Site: saxony
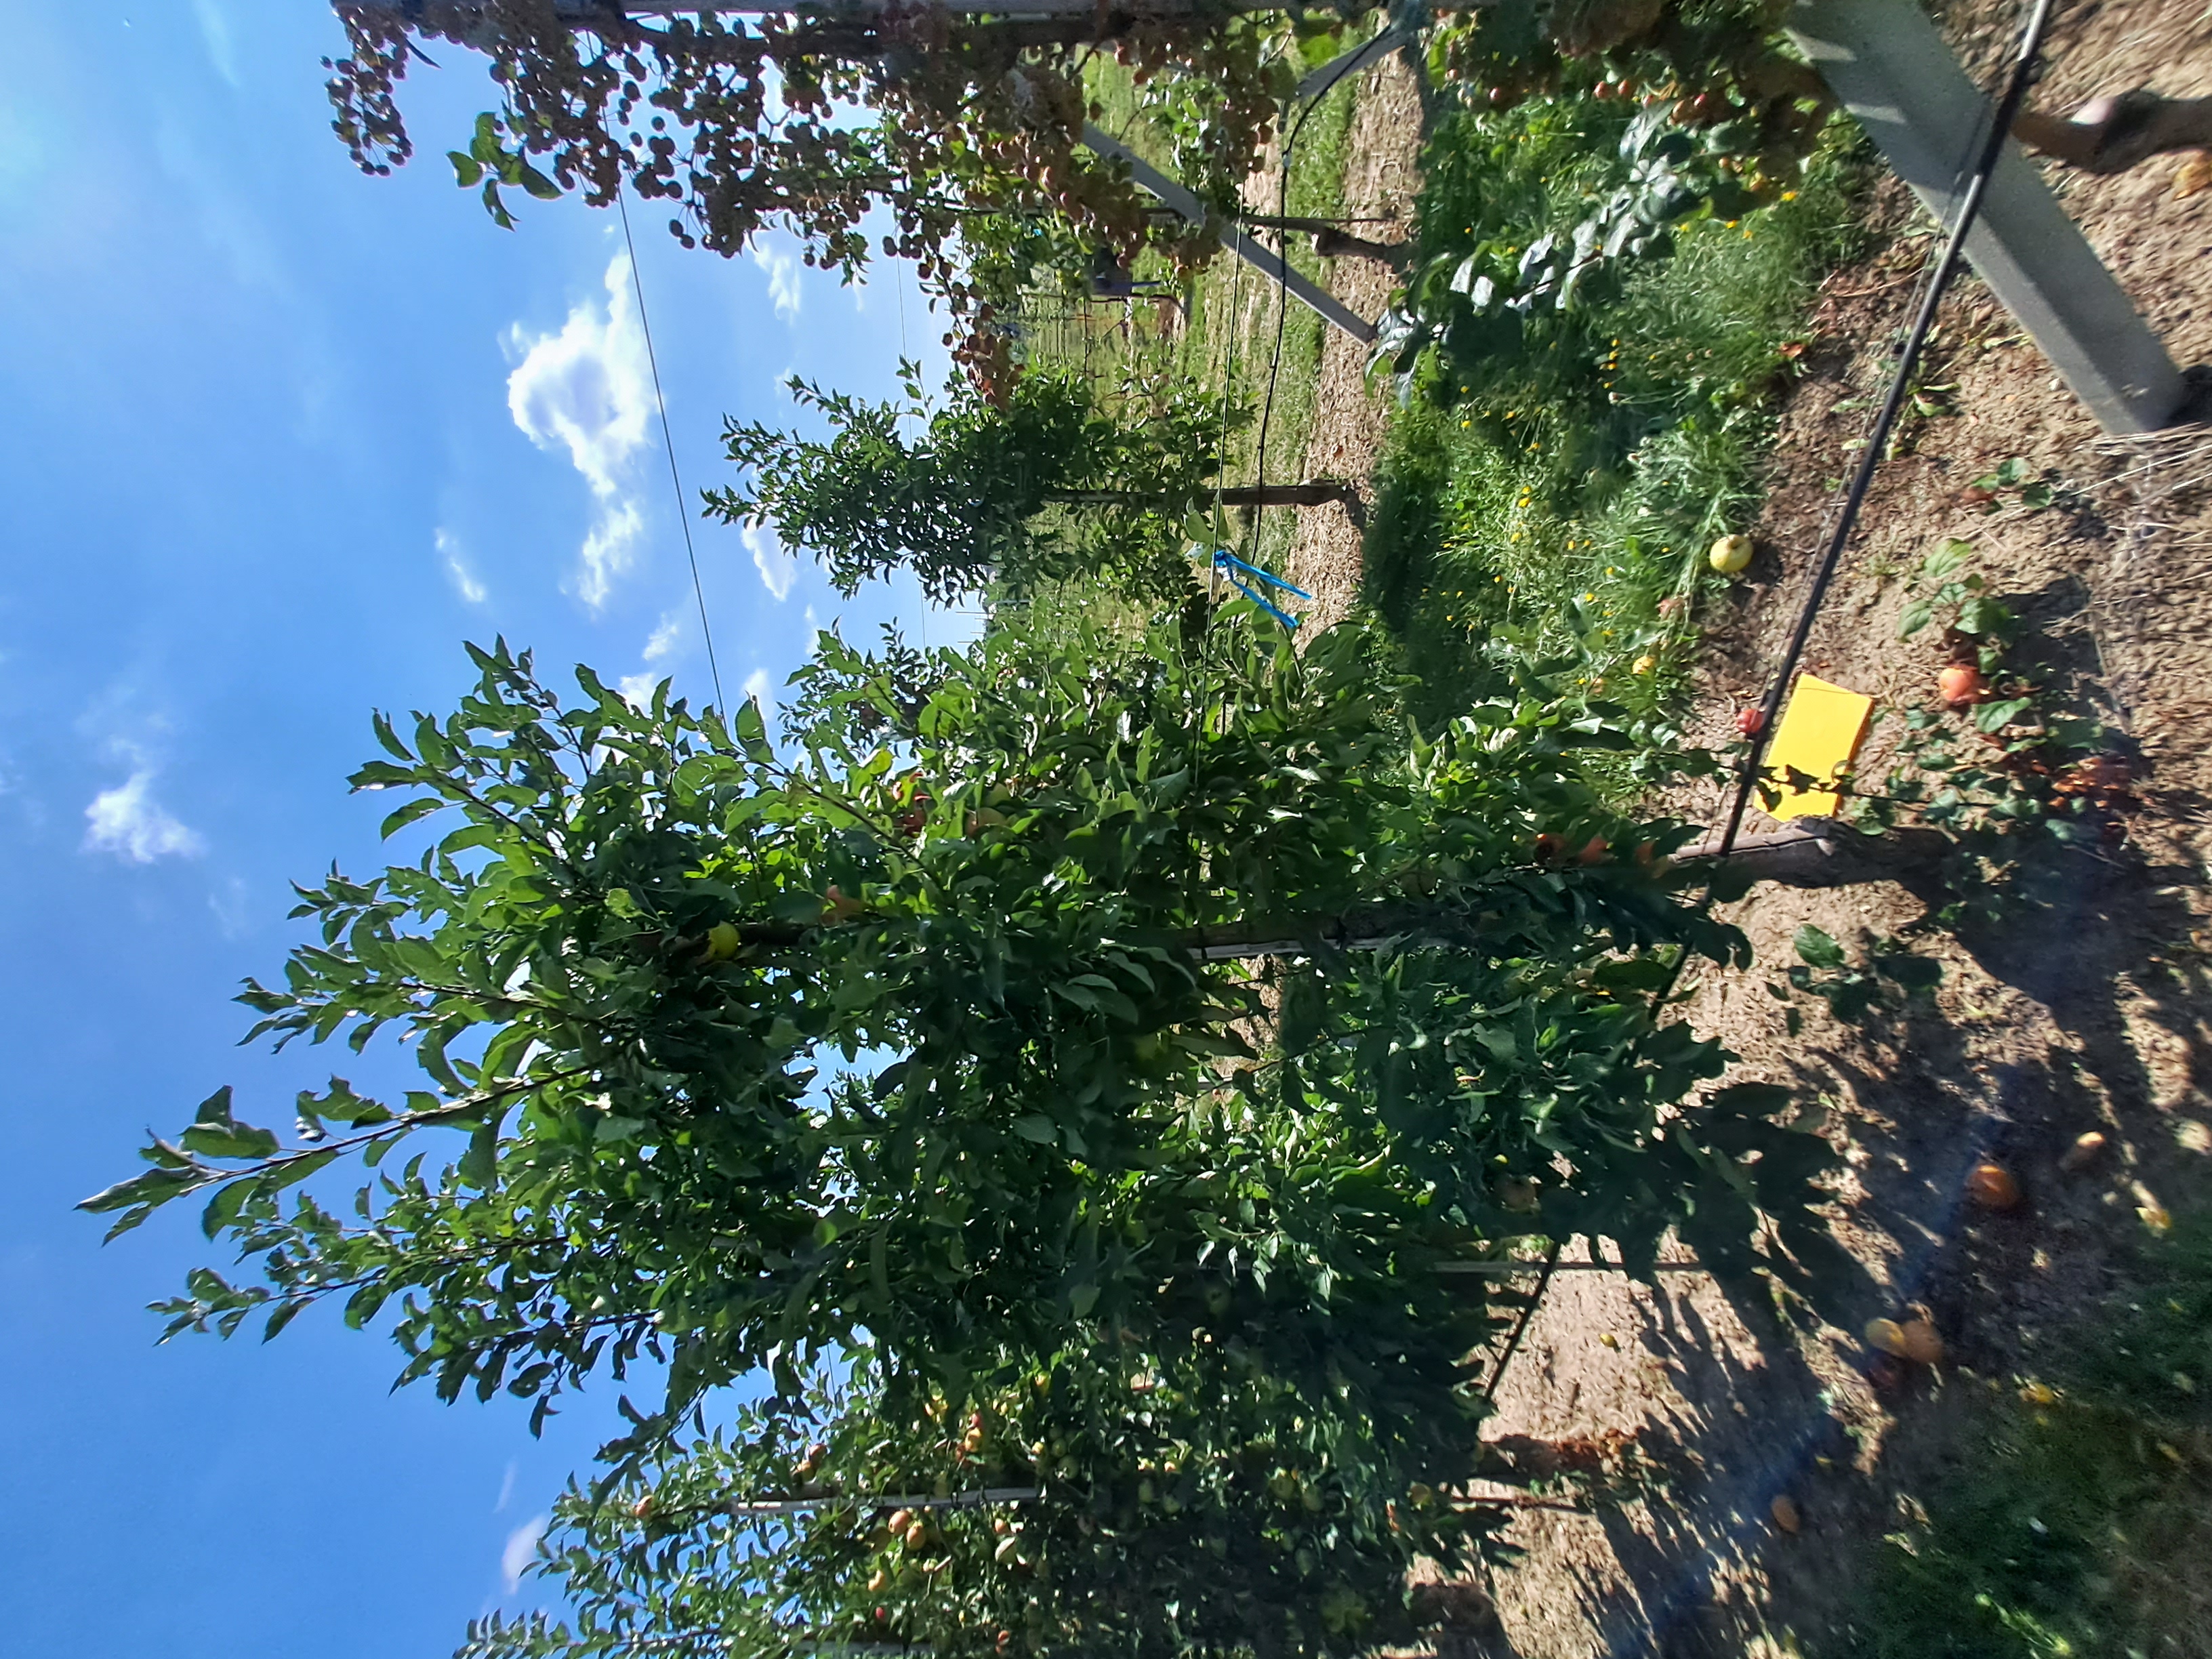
Growth stage (BBCH 81): Maturity of fruit and seed